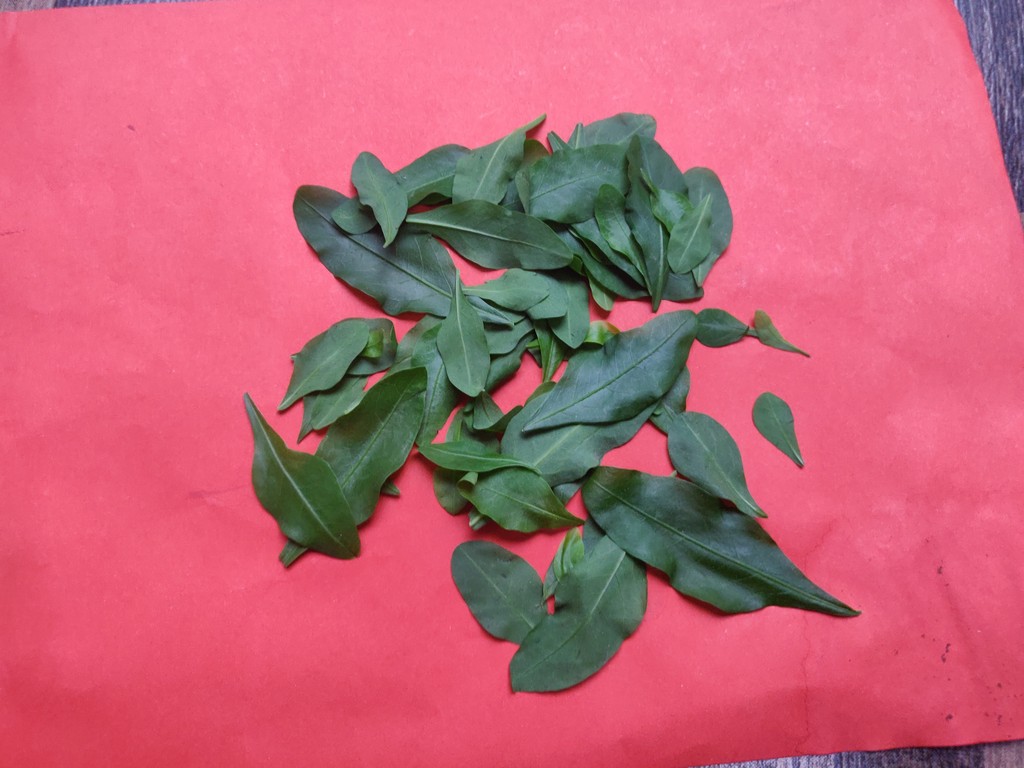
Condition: Healthy
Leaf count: multiple
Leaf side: unknown